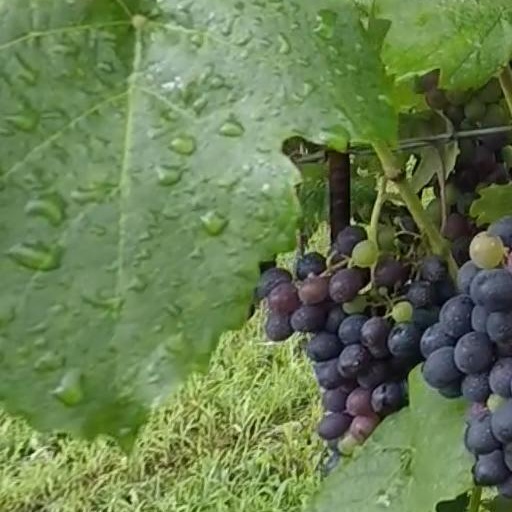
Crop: grape